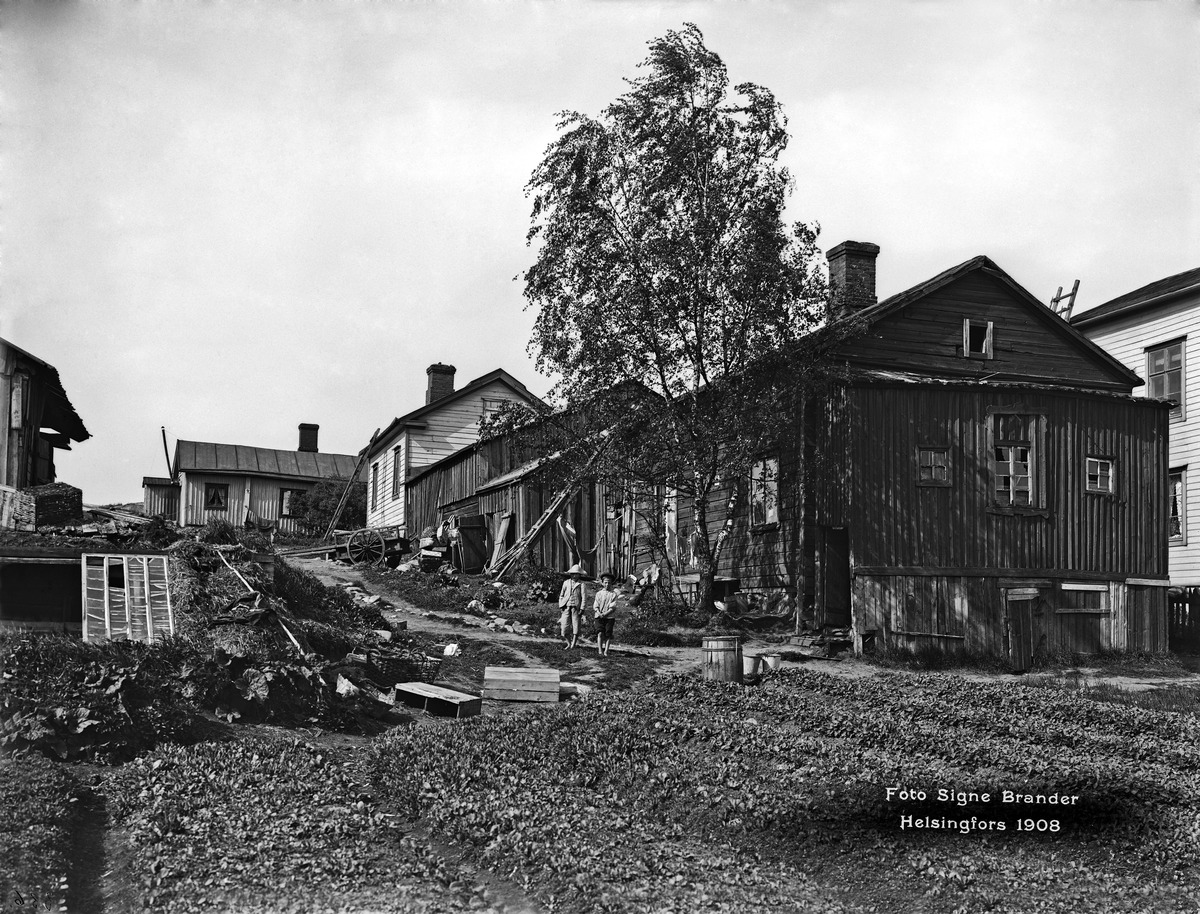
Etu-Töölö, Berga 9
sisällön kuvaus: Etu-Töölö, Berga 9.  Nykyinen Cygnaeuksenkadun ja Museokadun kulma. Kuvattu Museokatu 18:n kohdalta pohjoiseen. mustavalkoinen
Kuvaaja: Brander, Signe, valokuvaaja
Ajankohta: kuvausaika 1908
Paikka: Suomi, Uusimaa, Helsinki, Töölö Helsinki, Etu-Töölö Helsinki
Aiheet: puurakennukset